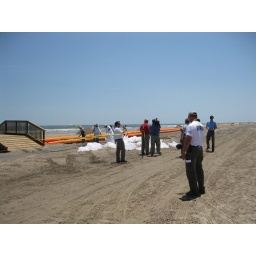
On July 9th, Rep. Biggert toured the Gulf coast by boat and helicopter to observe oil spill relief efforts.